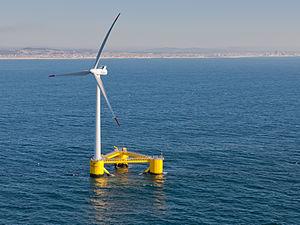
Principle Power, Inc. est une entreprise américaine qui développe un type de plateforme flottante pour les éoliennes en mer. Le flotteur développé par PPI est de type semi-submersible à trois colonnes en acier avec turbine excentrée.
Une éolienne flottante ou éolienne offshore flottante ou EOF est une éolienne offshore montée sur une structure flottante qui permet à la turbine de produire de l'électricité plus loin des côtes, où l'eau est beaucoup plus profonde et les vents plus forts et plus stables.